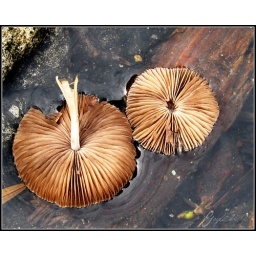
These were in water atop of a big rock in Treasure Island Municipal Park, FL.